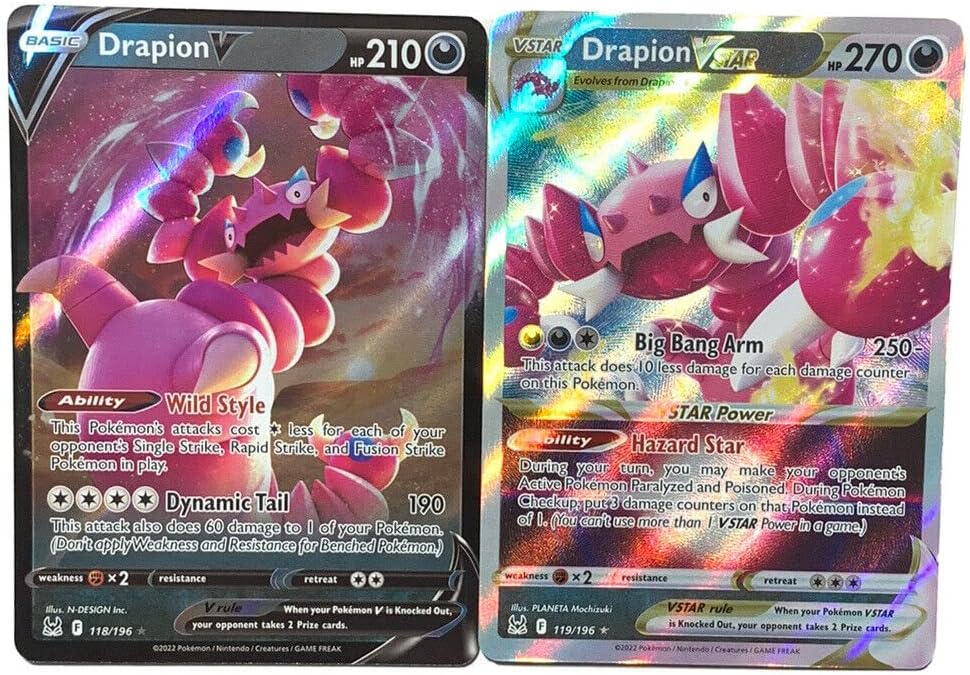
Pokemon Drapion VSTAR & V - Lost Origin Ultra Rare Card Set NM 118/196-119/196
Category: Toys & Games
Pokemon Card Lot
Features: Includes all cards pictured